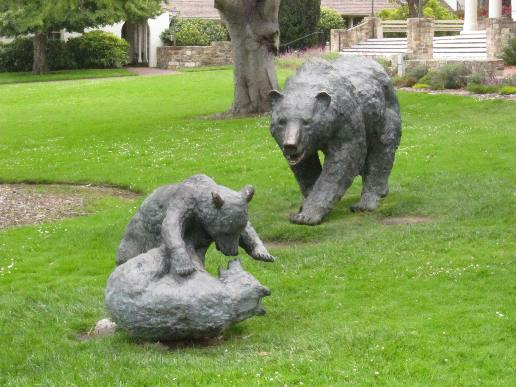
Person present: No